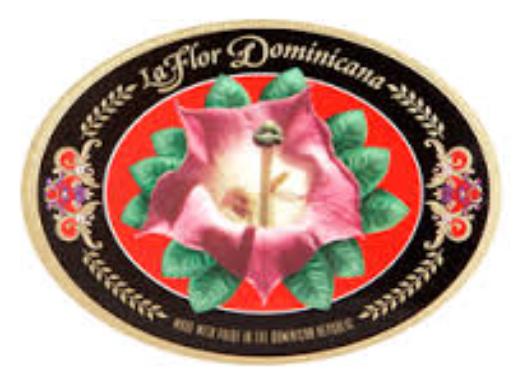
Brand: La Flor Dominicana
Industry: Necessities